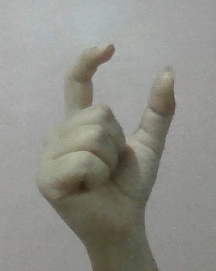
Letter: nun